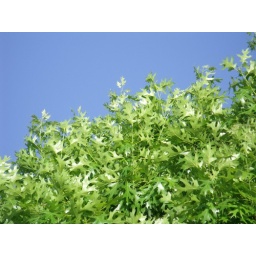
green leaves against the glorious blue sky